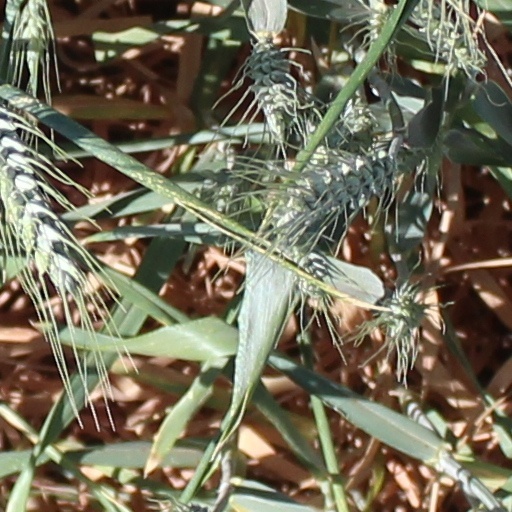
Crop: wheat